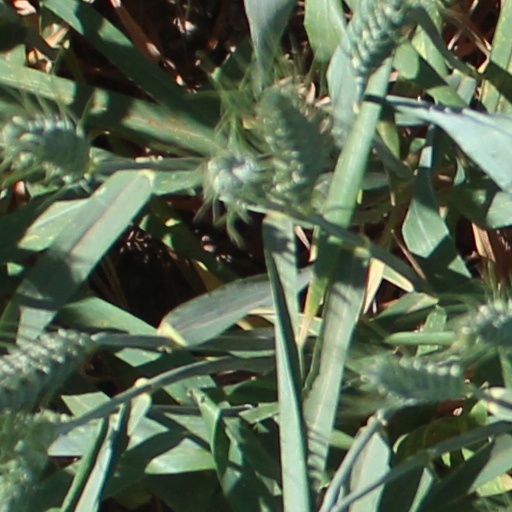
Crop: wheat